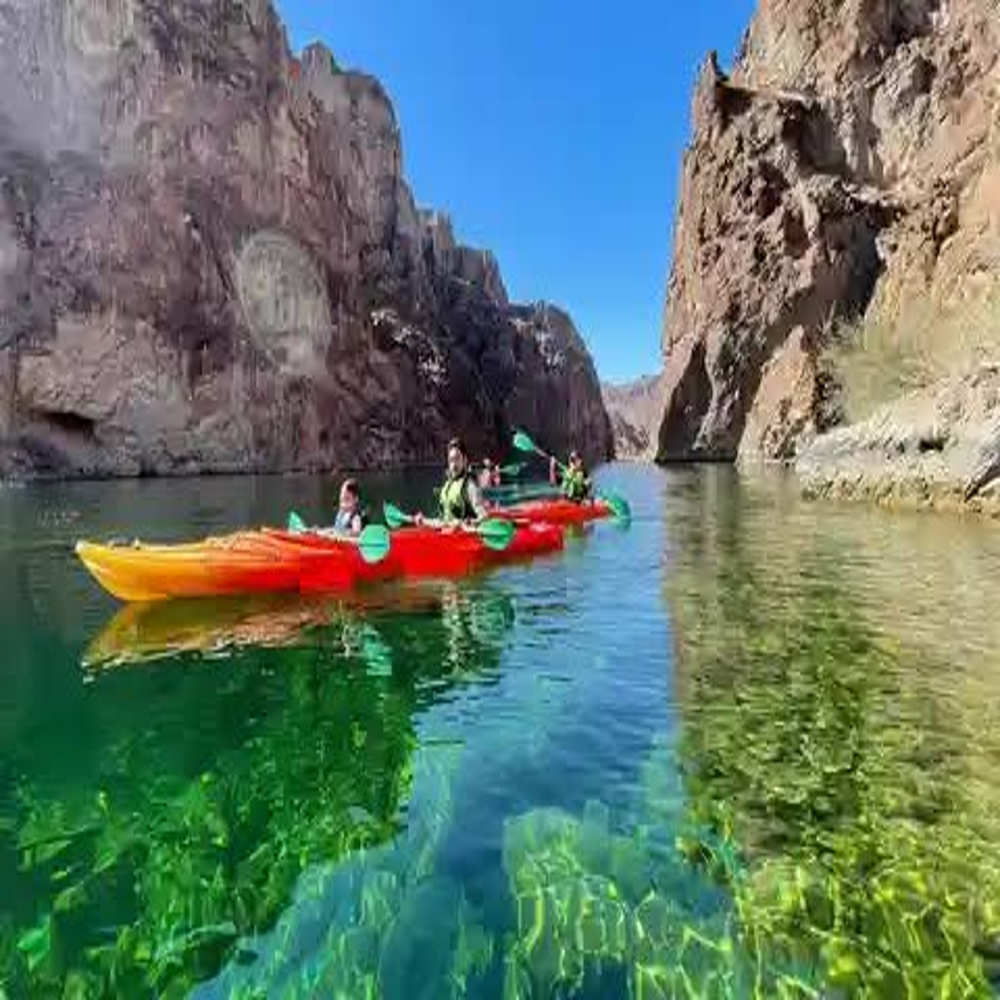
Body of water present: yes
Land polluted: no
Water polluted: no
Pollution percentage: 0%